Wadi-us-Salaam

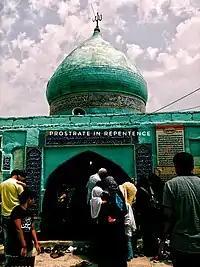
The shrine built in remembrance of the 12th Imam, known as "Maqam al-Mahdi"

Shi'ites traditions hold that Abraham bought land in Wadi-us-Salaam, and that Ali had said the Wadi Al-Salaam was a part of heaven. Shia also widely believe that Ali has the power to intercede for the deceased—lessening their suffering—during the passage of their soul from the worldly life and if they are buried there, they will be raised from the dead on judgment day with their spiritual leader. Additionally, it is believed that prophets Hud and Salih are buried here, according to some narrations.